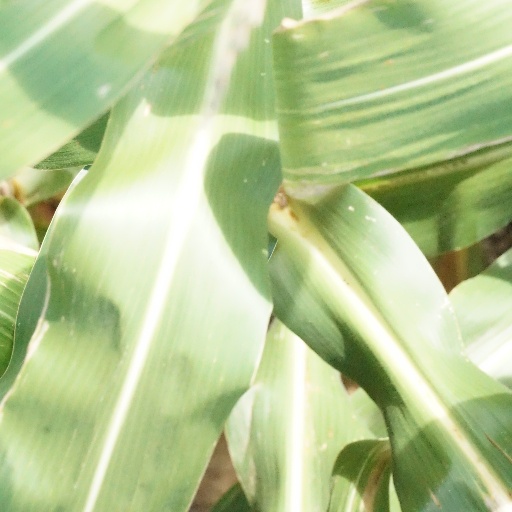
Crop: maize; corn